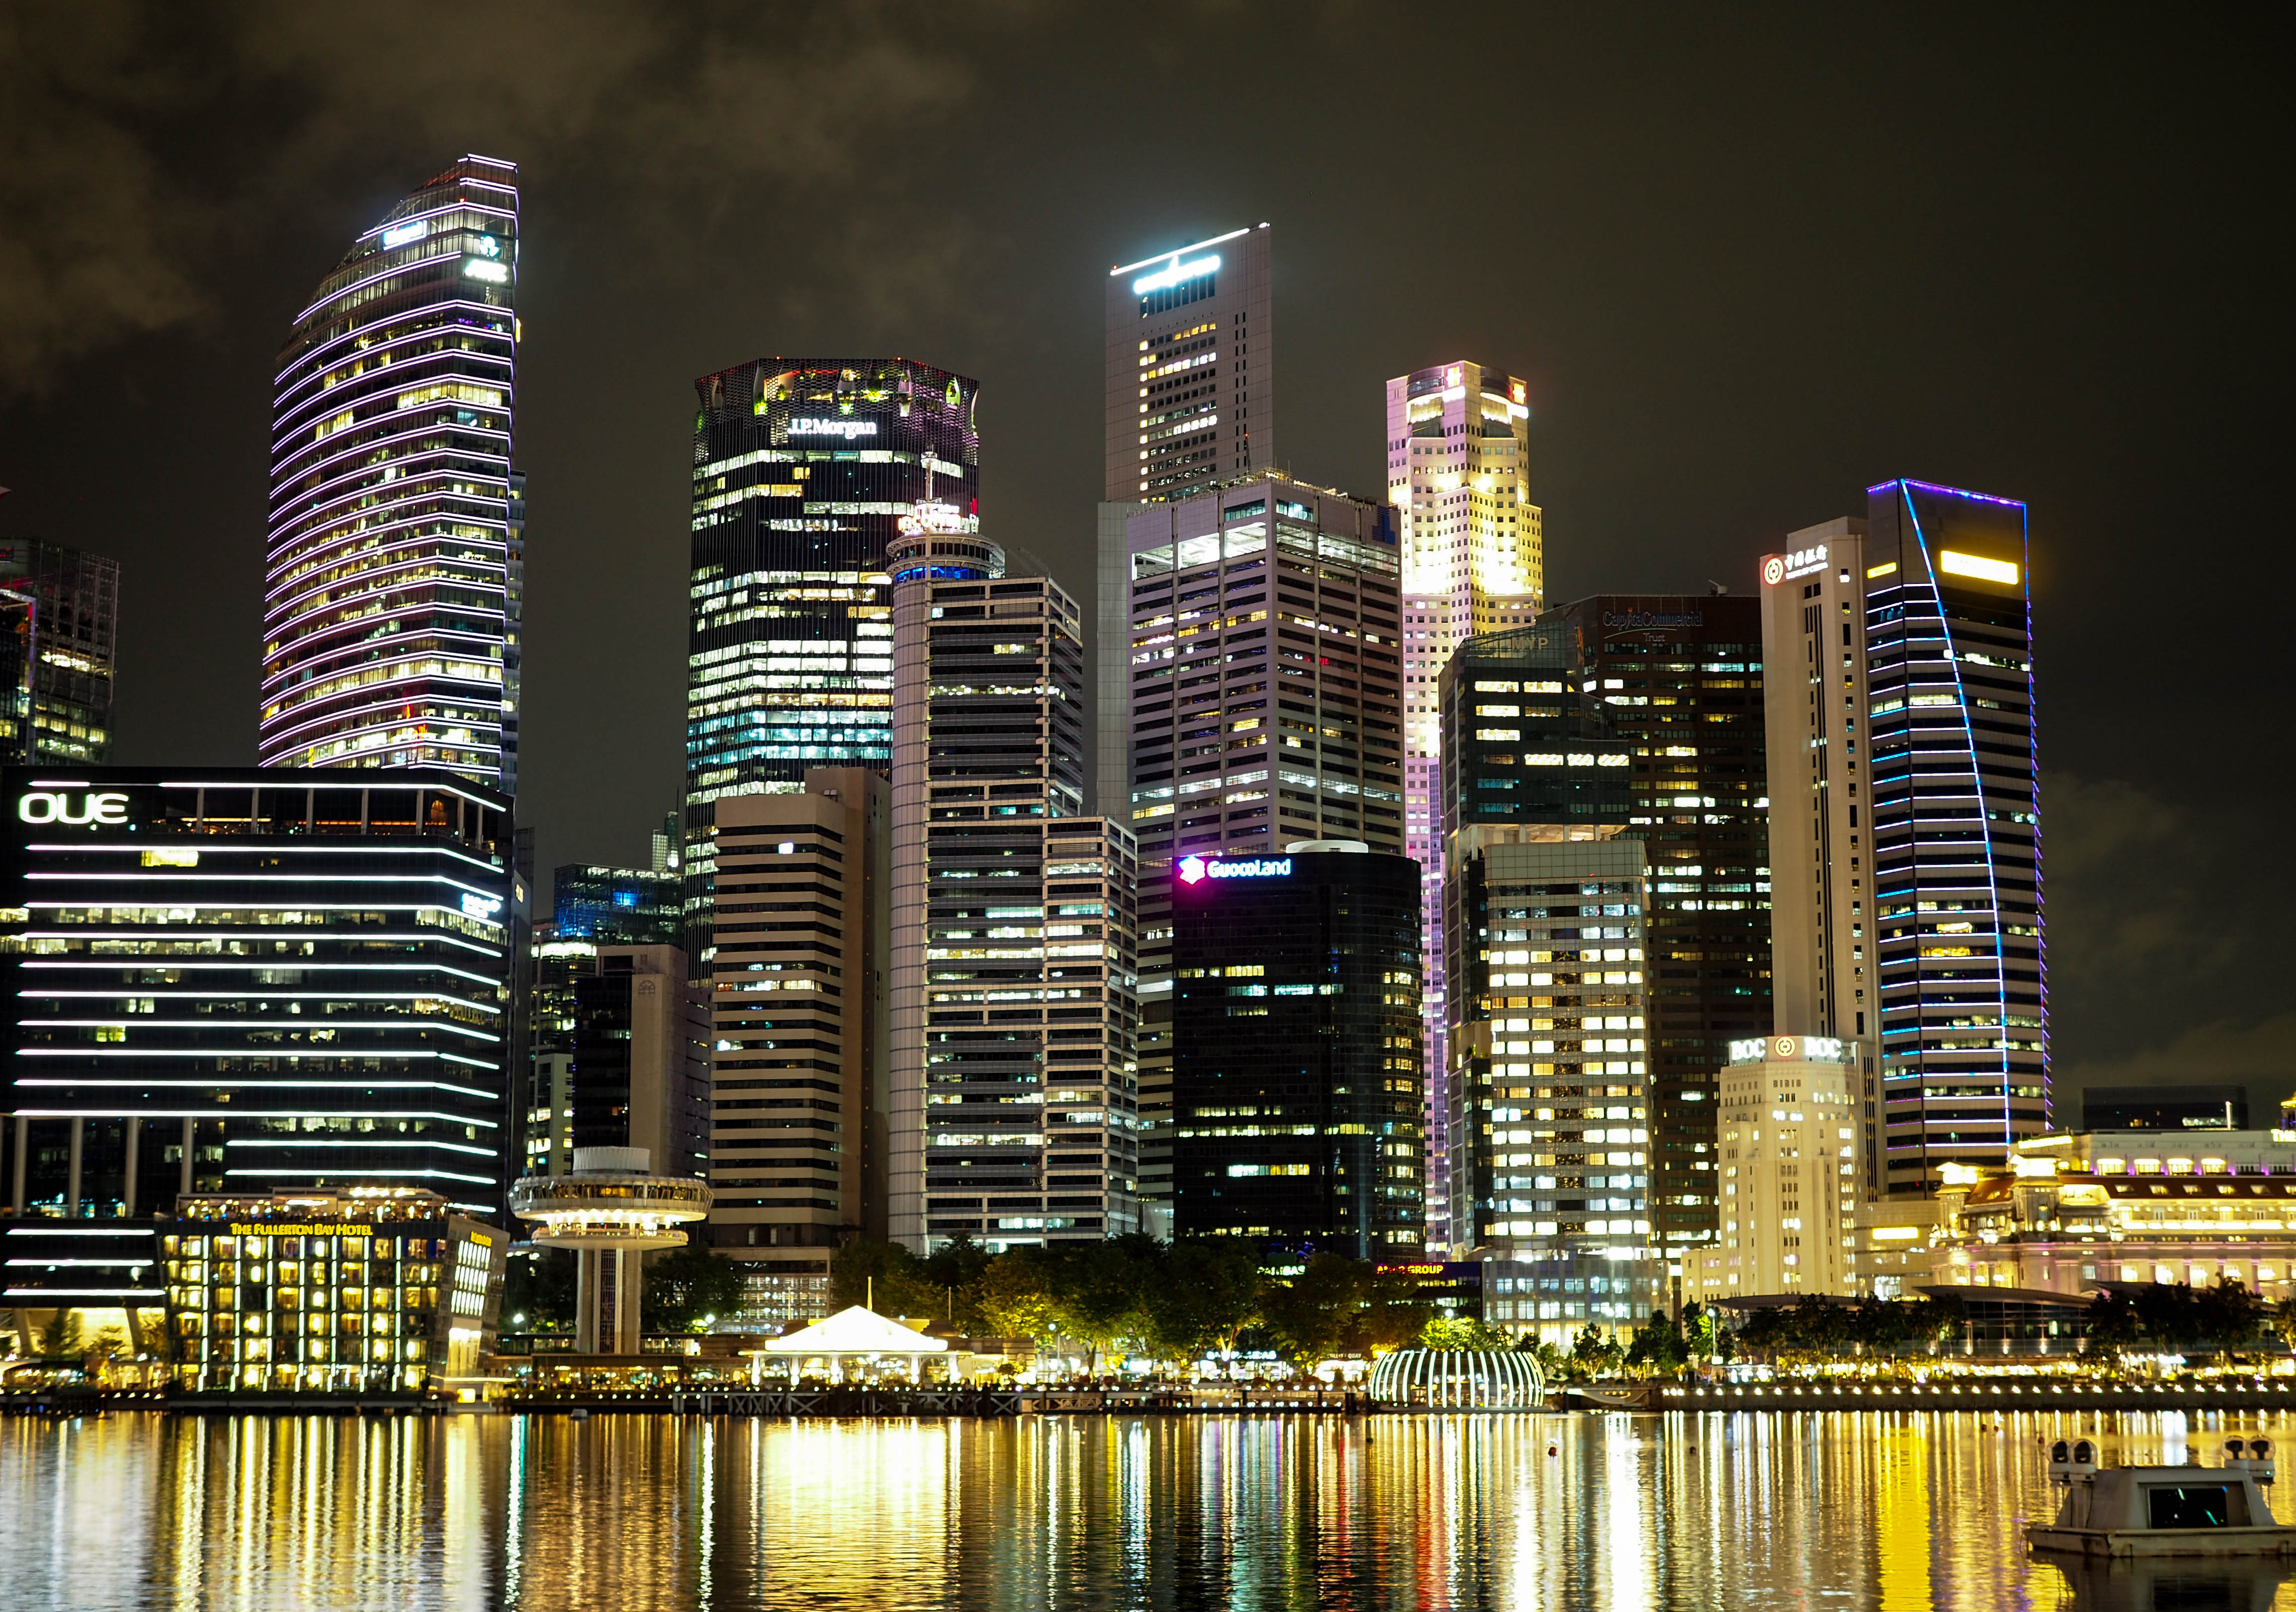
architecture, skyscraper, sky, building, water, daytime, light, nature, world, tower, tower block, condominium, cityscape, midnight, electricity, commercial building, urban design, lake, city, metropolis, mixed use, darkness, facade, downtown, headquarters, landscape, reflection, tree, night, apartment, skyline, event, corporate headquarters, horizon, evening